Roberto Bruce

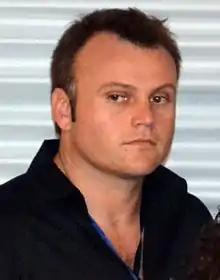

Roberto Andrés Bruce Pruzzo (30 July 1979 – 2 September 2011) was a Chilean television journalist, mainly known for his work on Televisión Nacional de Chile's breakfast programme "Buenos Días a Todos". Bruce also worked as host of "Dónde La Viste" in the same TV channel.